Alberto Franceschini

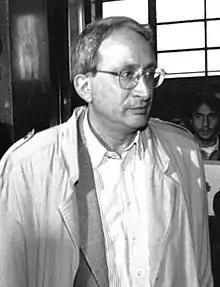
Franceschini in the early 1990s

Alberto Franceschini (26 October 1947 – 11 April 2025) was an Italian communist militant, a founder and leading member of the Red Brigades ("Brigate Rosse"), along with Renato Curcio, Margherita Cagol and Mario Moretti.